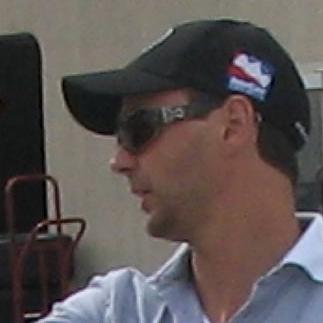
Age: 33